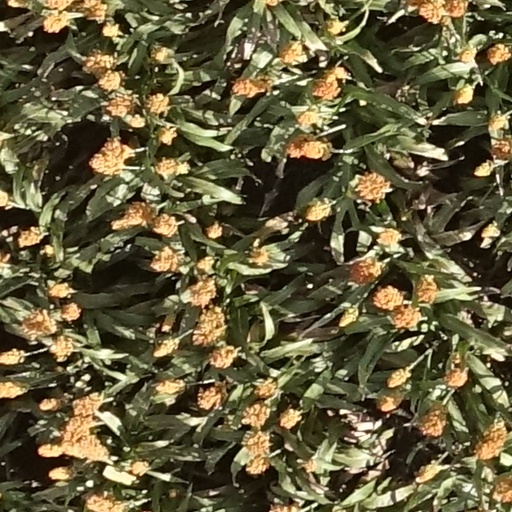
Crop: sorghum